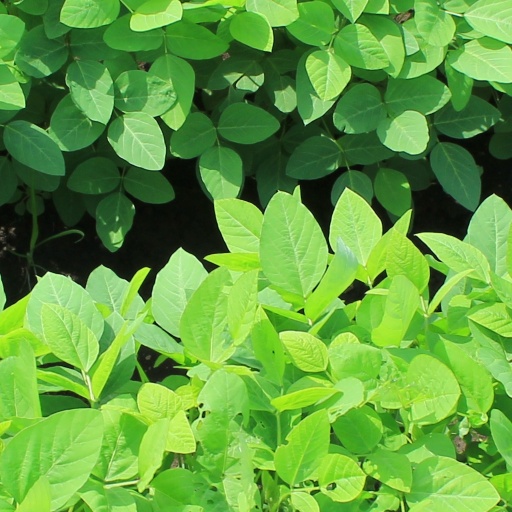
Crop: soybean